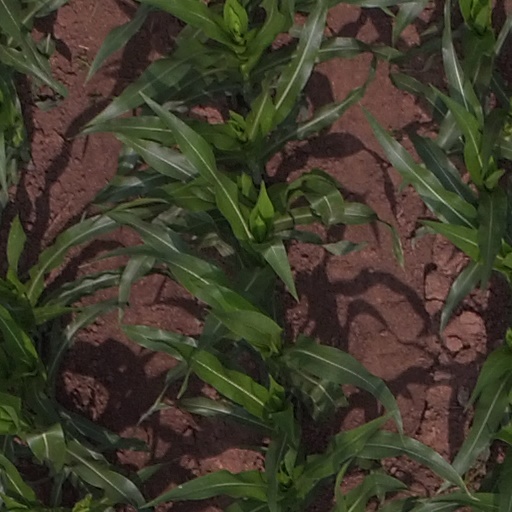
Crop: maize; corn